Oaxaca en la historia y en el mito

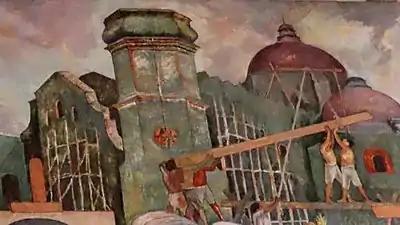
Workmen of various skin colors constructing huge buildings in Oaxaca

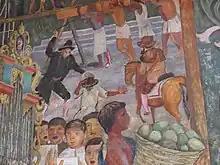
An indigenous person being beaten while a Spaniard watches

The two main figures above, one male, one female have inspired different interpretations. Some see in the two figures the story of a town being formed by an indigenous couple. Other see a wedding. This is the way that Garcia Bustos identifies the scene in his biography. The clues to the identities of the people represented lie in the glyphs below their figures, indicating their dates of birth, on the 260 day Mesoamerican calendar. The male figure on the left, identified by a bare chest, with an alligator icon below him and four dots, is Lord Four Alligators. The woman on the right, identified by her long hair and huipil, with the skull and one dot below her is Lady One Death. The newborn baby, born from the tree, is a key element for the Mixtec rulers because the child establishes the ruling line of the Mixtecs of Apoala. They extended their domain and power through marriages among leading families.